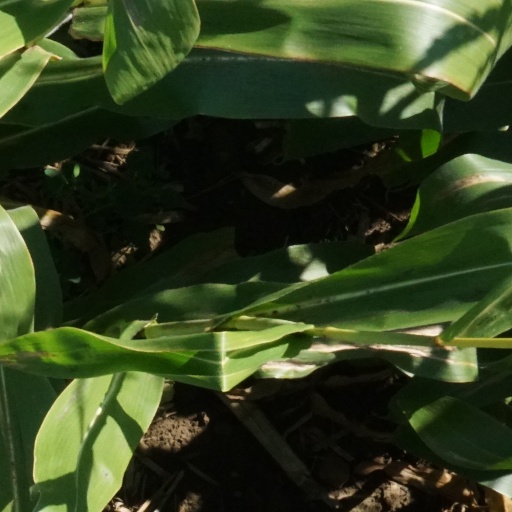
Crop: maize; corn